Fototeca de Cuba

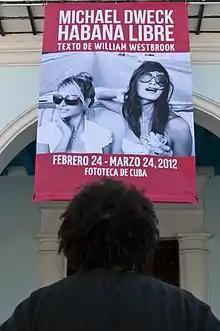
Photograph Michael Dweck standing in front of the Fototeca de Cuba in Havan

Fototeca de Cuba is Cuba's national archive dedicated to photography and visual culture in the country. It was created in 1986 as a division of the Cuban State Cultural Heritage Fund and is located in Havana.